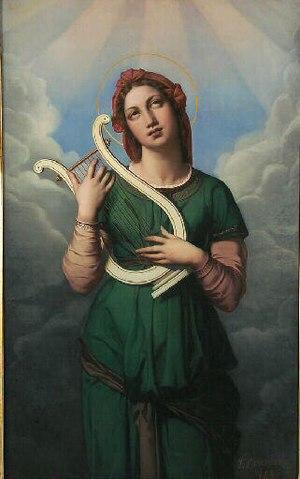
Joséphine Calamatta, née Anne Joséphine Cécile Raoul-Rochette à Paris le 1ᵉʳ mars 1817 et morte au même lieu le 10 décembre 1893, est une artiste peintre et graveuse française.